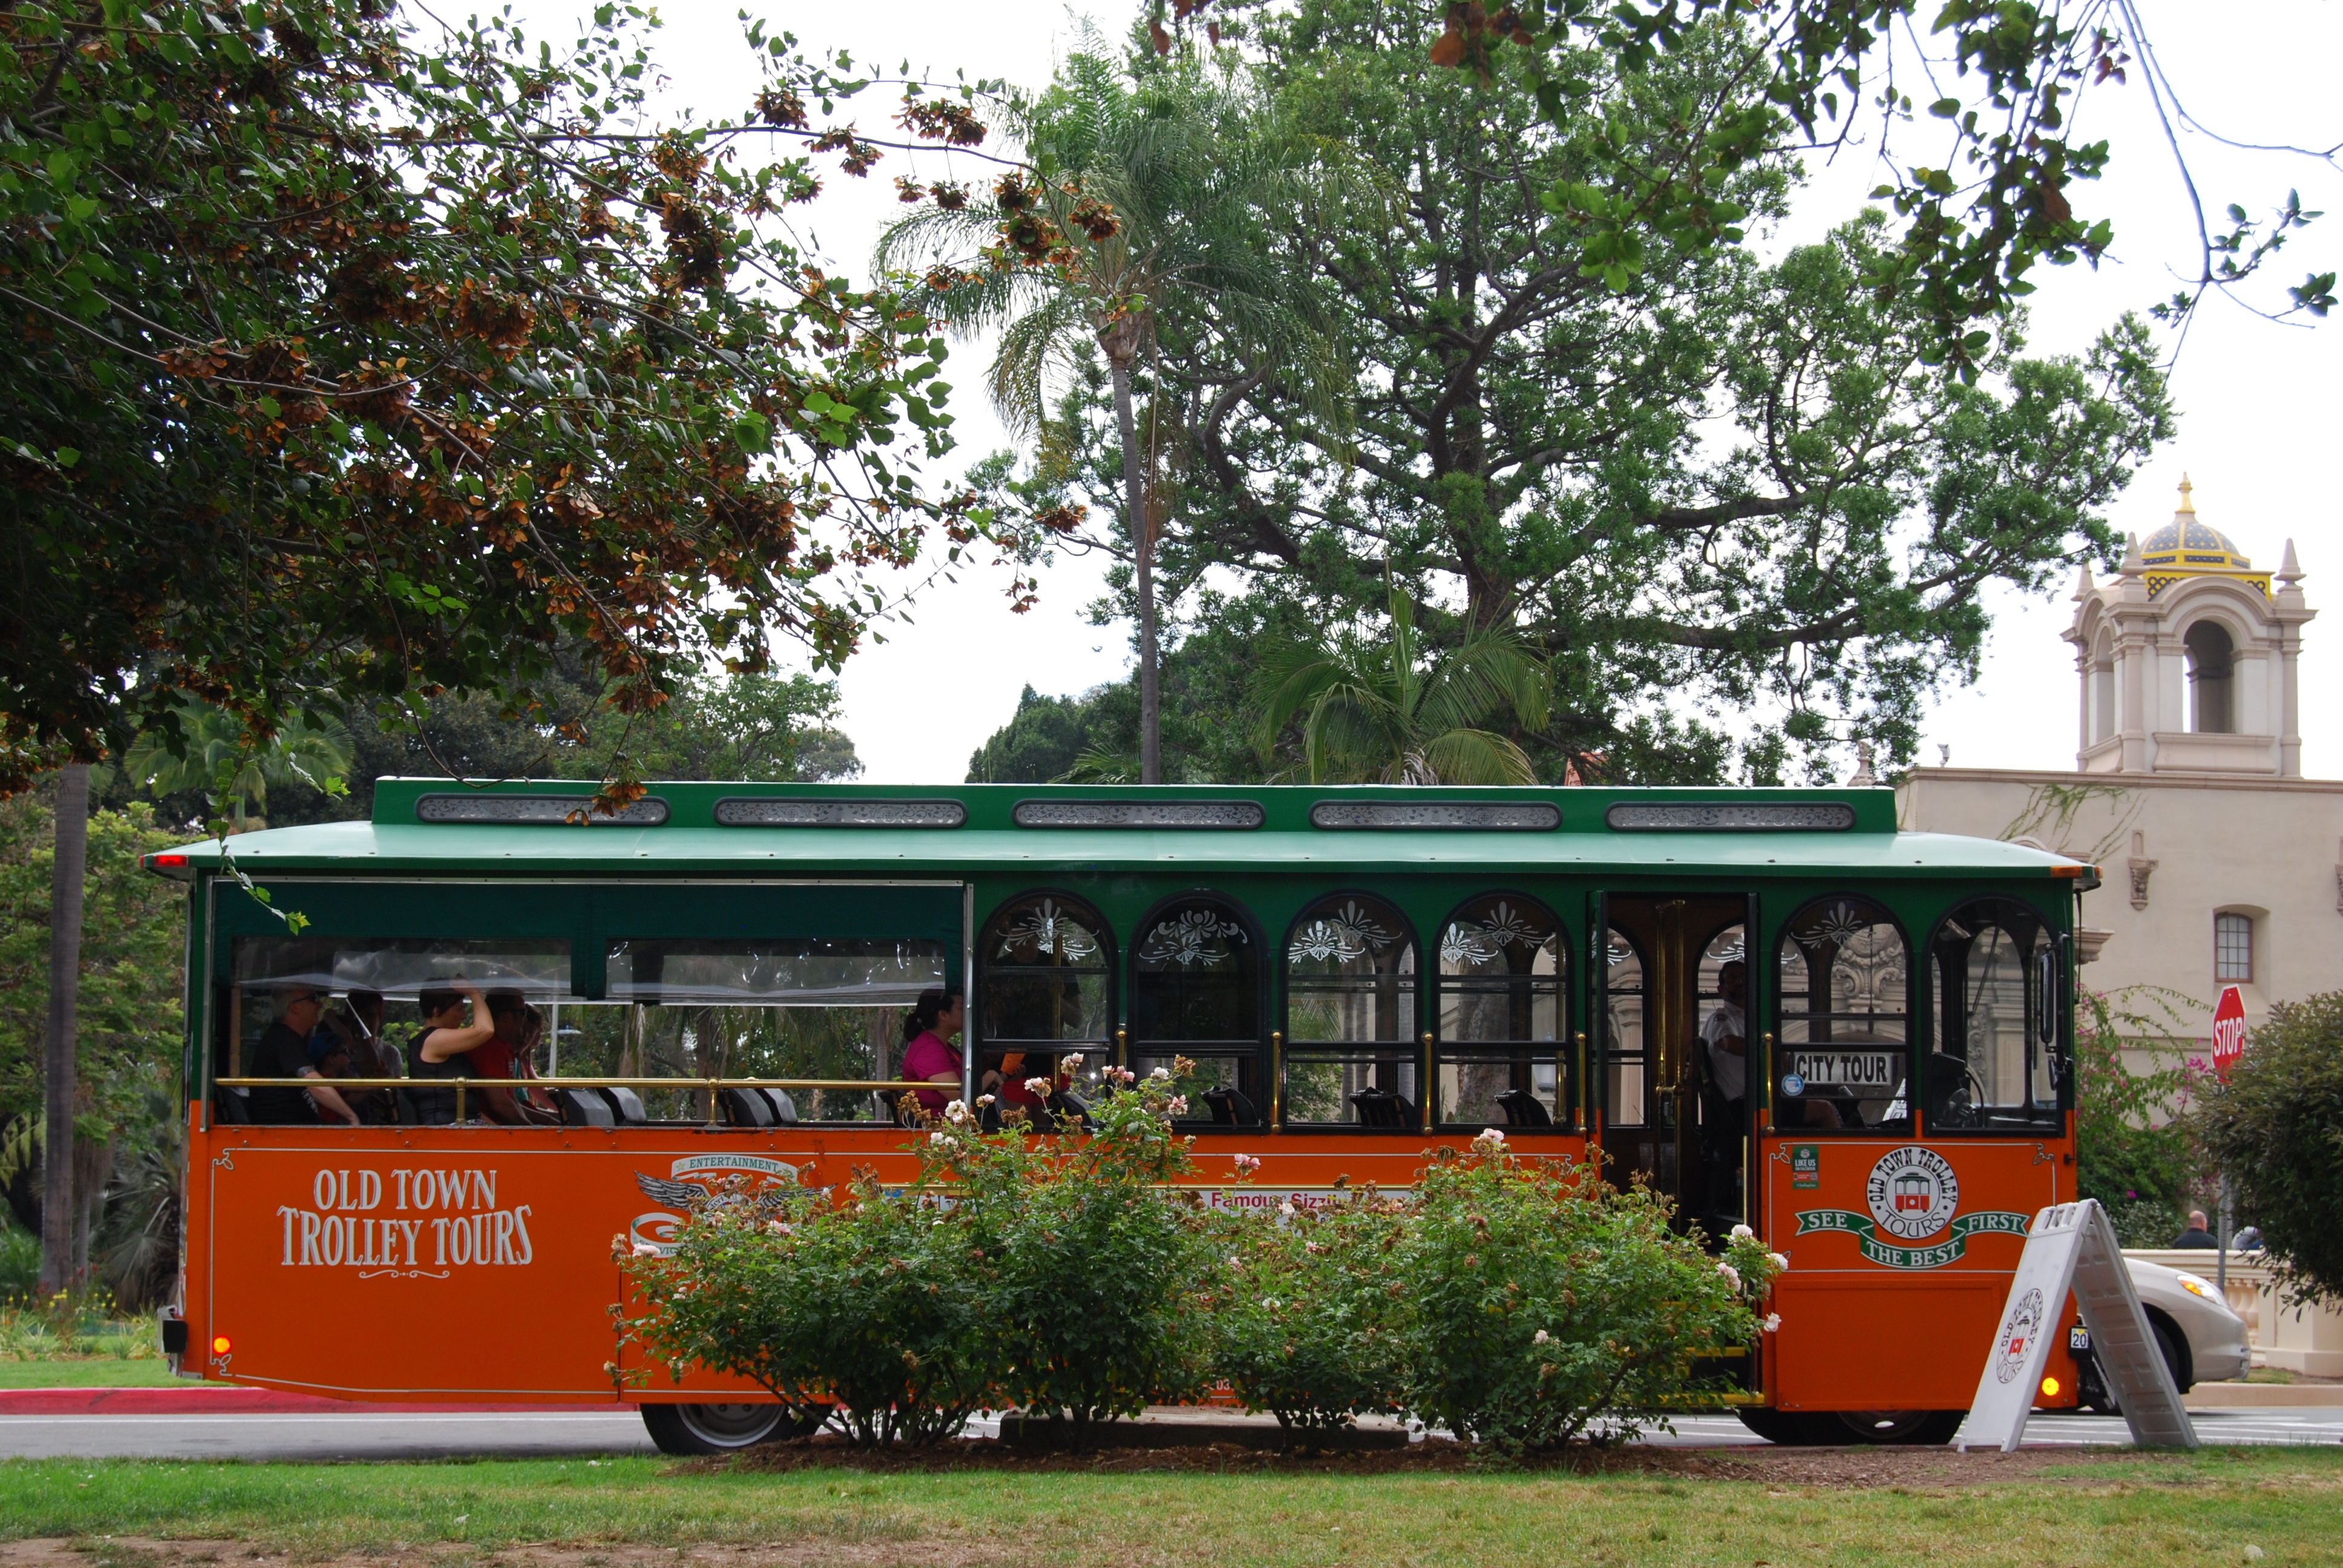
restaurant, city, vacation, tourist, travel, trolley, transport, vehicle, tourism, cable car, public transport, tour, neighbourhood, land vehicle, residential area, rolling stock, outdoor structure